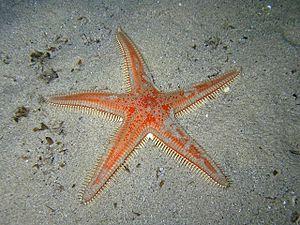
Les échinodermes forment un embranchement d'animaux marins benthiques présents à toutes les profondeurs océaniques, et dont les premières traces fossiles remontent au Cambrien.
Les échinodermes forment un embranchement d'animaux marins benthiques présents à toutes les profondeurs océaniques, et dont les premières traces fossiles remontent au Cambrien.
La grande étoile-peigne est une étoile de mer de la famille des Astropectinidae. Il s'agit de l'espèce-type du genre Astropecten qui regroupe l'ensemble des étoiles-peignes. Cette étoile de mer est présente dans l'océan Atlantique ainsi qu'en mer Méditerranée. Elle peut mesurer jusqu'à 60 cm et se distingue par ses épines longues et dures faisant penser à un peigne.
Astropecten est un genre d'étoile de mer de la famille des Astropectinidae. On les trouve sur les fonds sableux où elles vivent souvent enterrées à faible profondeur dans le sédiment ; leurs rangées d'épines les font appeler « étoiles-peignes ».